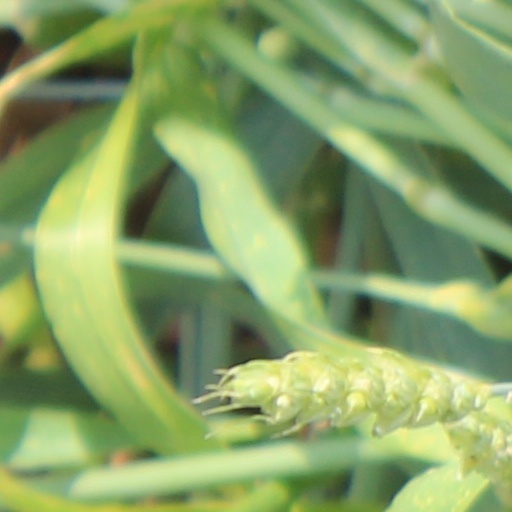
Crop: wheat